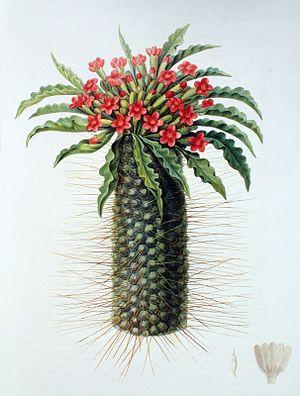
Richtersveld est une région constituée de déserts montagneux dans le nord-ouest de l’Afrique du Sud, province du Cap-du-Nord. Le peuple Nama y prospère depuis 2000 ans. Leurs maisons portables sont couvertes de nattes de jonc. Le sud du Parc transfrontalier du Richtersveld est inscrit sous la dénomination de paysage culturel et botanique du Richtersveld sur la liste du patrimoine mondial de l’UNESCO depuis 2007.
Pachypodium namaquanum est une espèce du genre Pachypodium de la famille des Apocynaceae.